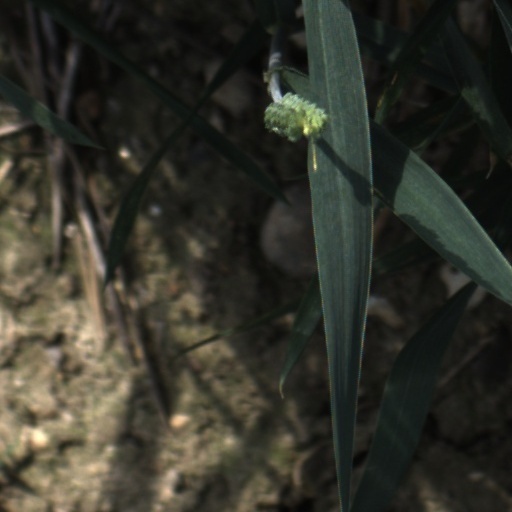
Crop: wheat